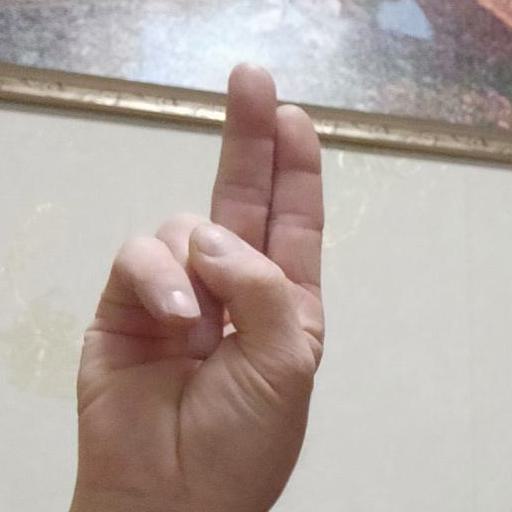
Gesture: two_up